Structure of the New Zealand Army

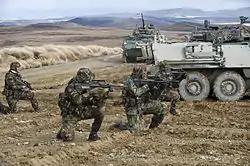
New Zealand Army soldiers with NZLAVs during an exercise in 2009

From the 1880s, the structure of the army has evolved with changing defence needs and financial constraints. New Zealand deployed a division jointly with Australia at the beginning of the First World War, eventually despatching personnel to fill out a full division. Five divisions (three attenuated at home in NZ, the 1st, 4th, and 5th) were raised during the Second World War. A division was initially raised through Compulsory Military Training from 1949.